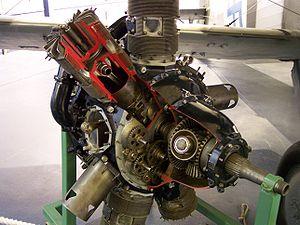
Une soupape est un organe mécanique de la distribution des moteurs thermiques à quatre temps permettant l'admission des gaz frais et l'évacuation des gaz brûlés. De manière générale, une soupape d'admission sépare le conduit d'admission de la chambre de combustion et une soupape d'échappement sépare celle-ci du conduit d'échappement.
Le Bristol Perseus était un moteur d'avion en étoile neuf cylindres sur un rang à refroidissement par air produit par la Bristol Engine Company à partir de 1932. Ce fut le premier moteur d'avion à chemises louvoyantes de production.